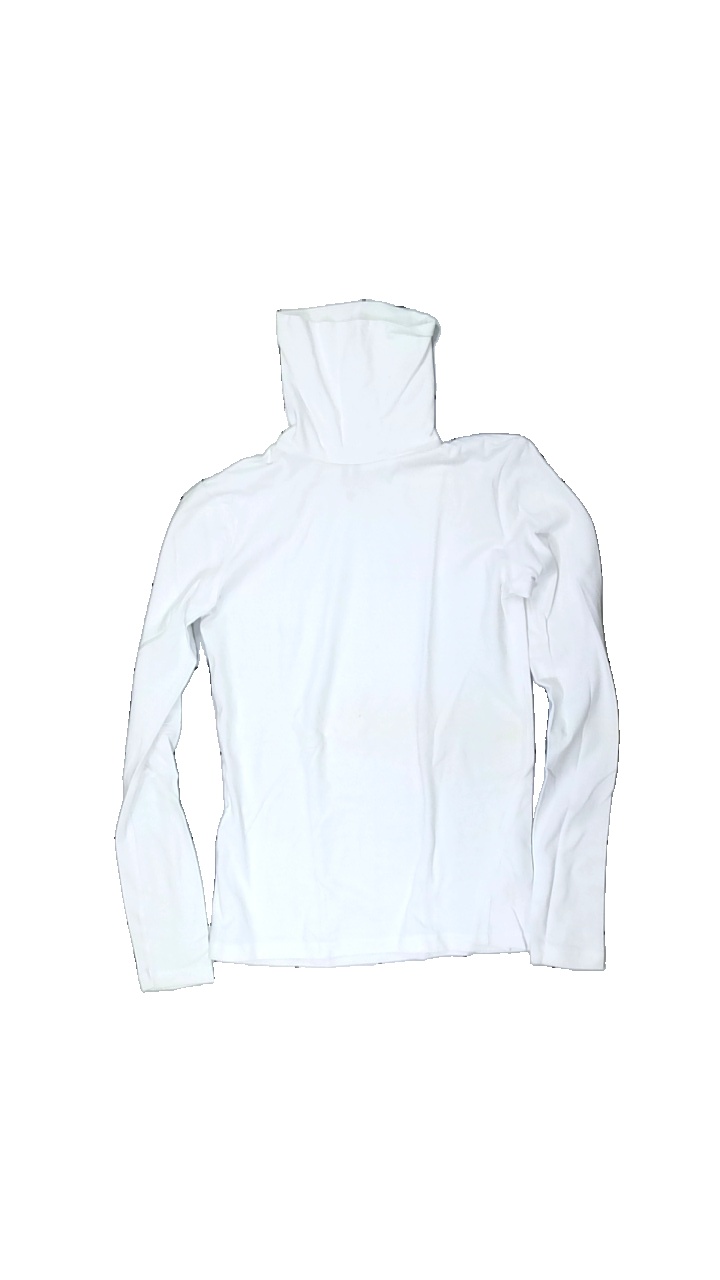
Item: Shirt (Ladies)
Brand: Basic U
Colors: White
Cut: Turtle neck
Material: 100% cotton
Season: Spring
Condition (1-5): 2
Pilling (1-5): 5
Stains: Major
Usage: Export
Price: <50